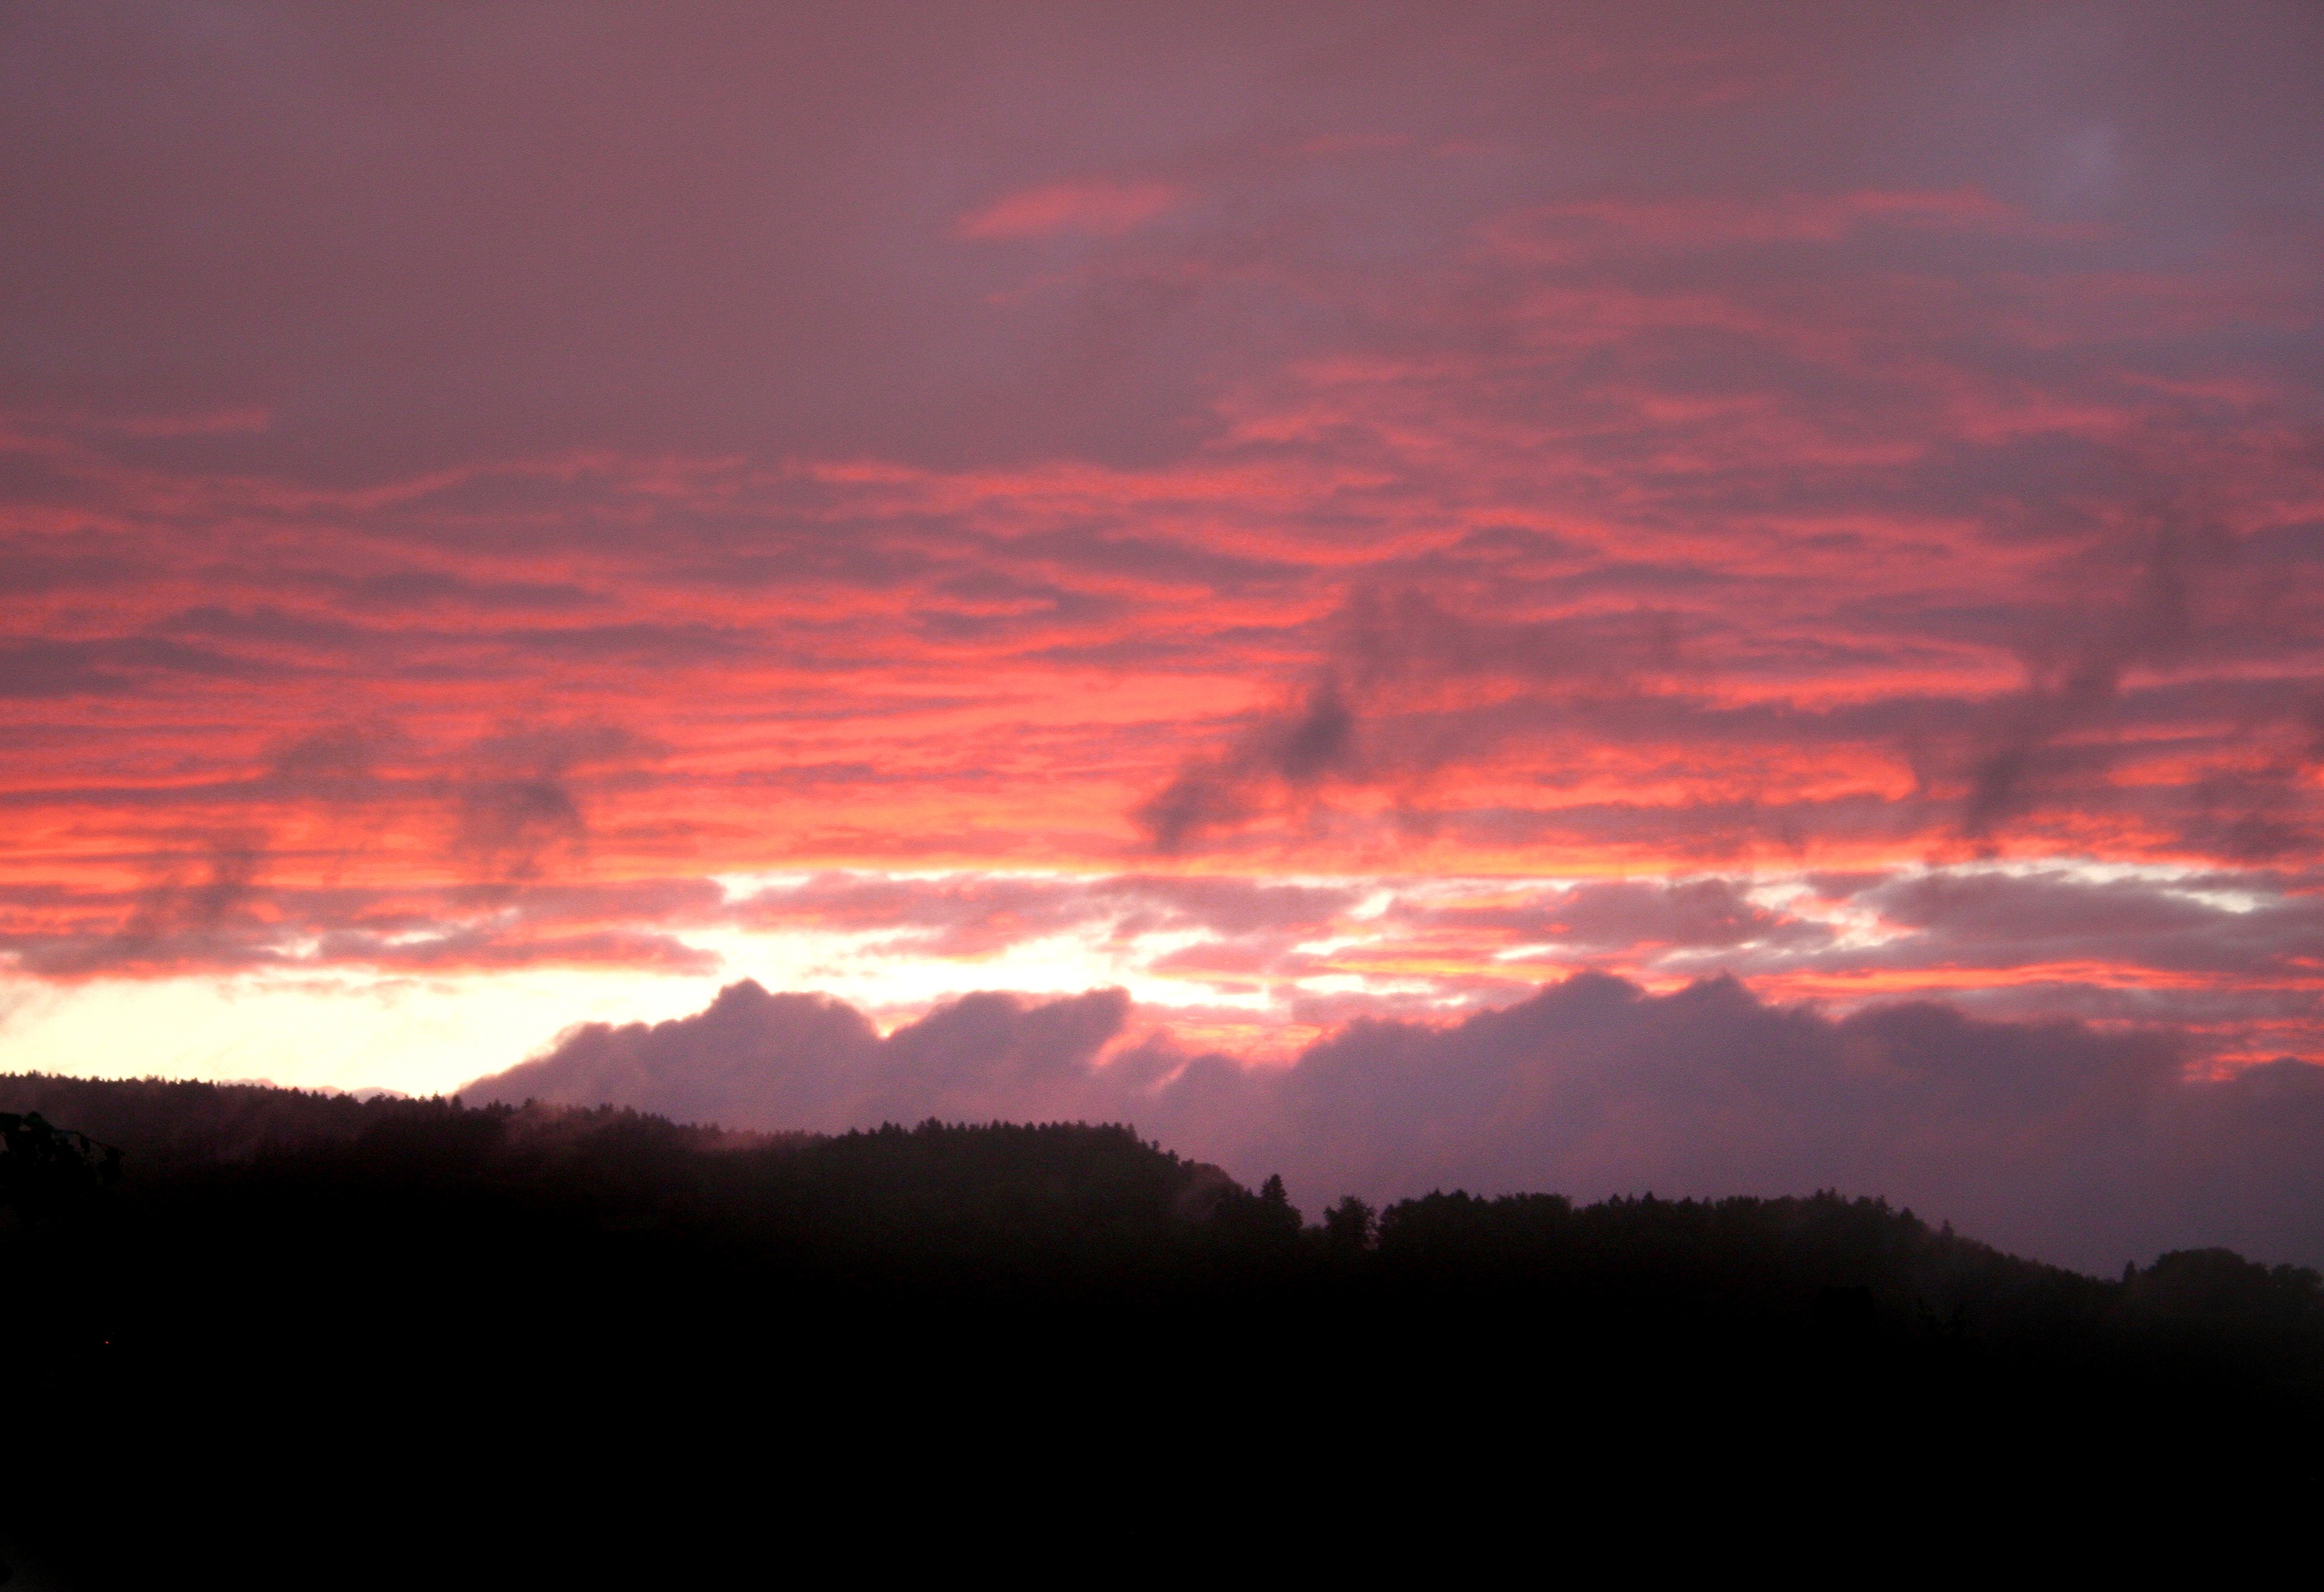
horizon, mountain, abstract, cloud, sky, sun, sunrise, sunset, morning, purple, dawn, atmosphere, dusk, evening, orange, red, color, clouds, gradient, violet, switzerland, abendstimmung, unique, afterglow, evening sky, natural spectacle, atmospheric phenomenon, red sky at morning